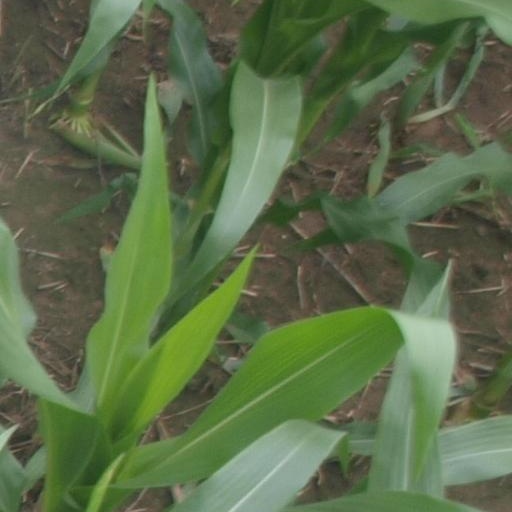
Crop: maize; corn